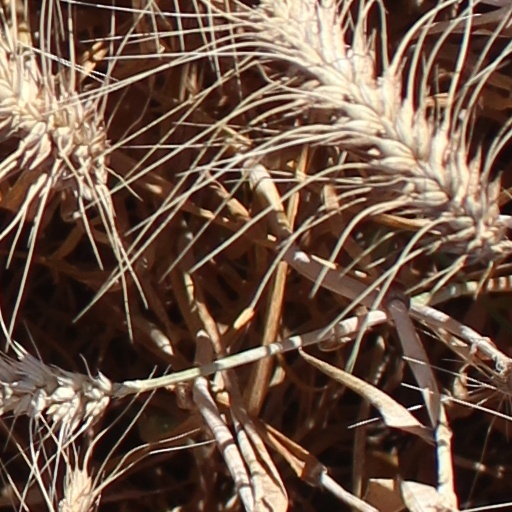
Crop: wheat